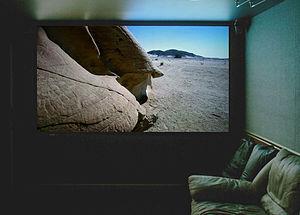
Le home cinema, cinéma à domicile ou cinédom, cinéma à la maison ou cinéma maison, est l'ensemble des équipements et installations permettant au particulier, de bénéficier du confort sonore et visuel d'une salle de cinéma. La désignation s'inspire de l'anglais américain home theater. Par extension, le dispositif permet d'exploiter diverses sources télévisuelles comme le DVD, le Blu-ray ainsi que les jeux vidéo.